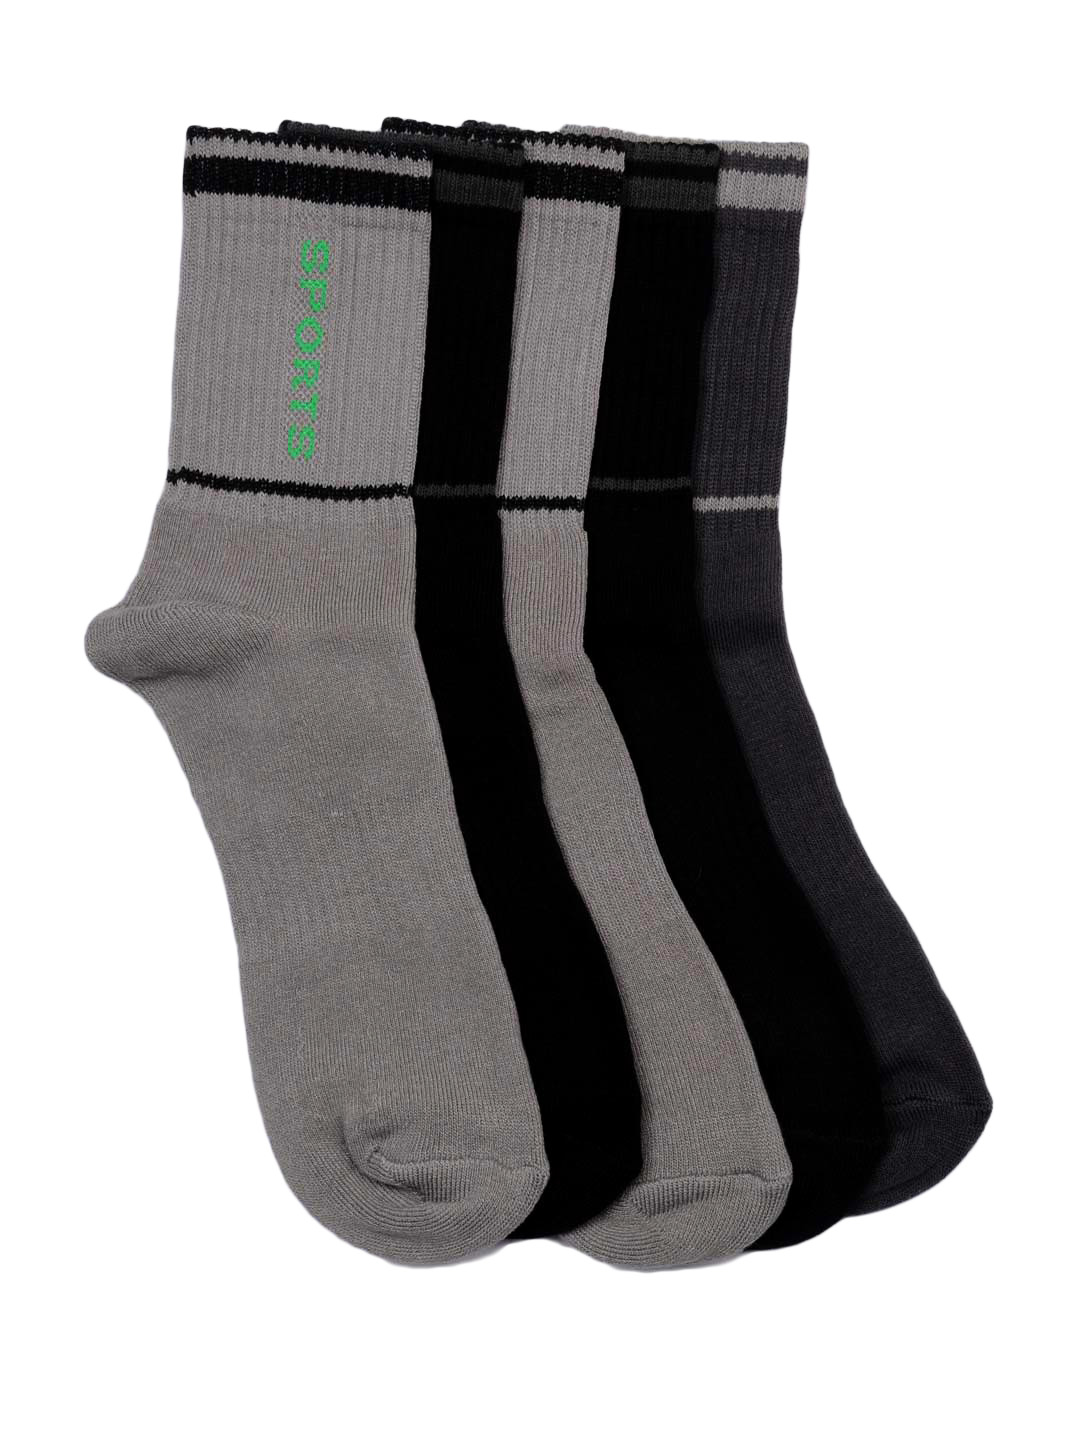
Calzini Men Pack of 5 Socks
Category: Accessories / Socks / Socks
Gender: Men
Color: Black
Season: Summer 2016
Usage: Casual